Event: Typhoon Ruby
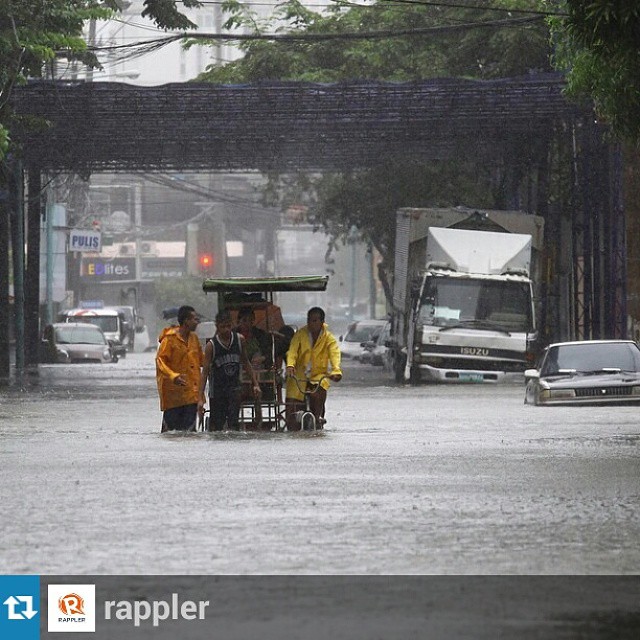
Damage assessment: damage